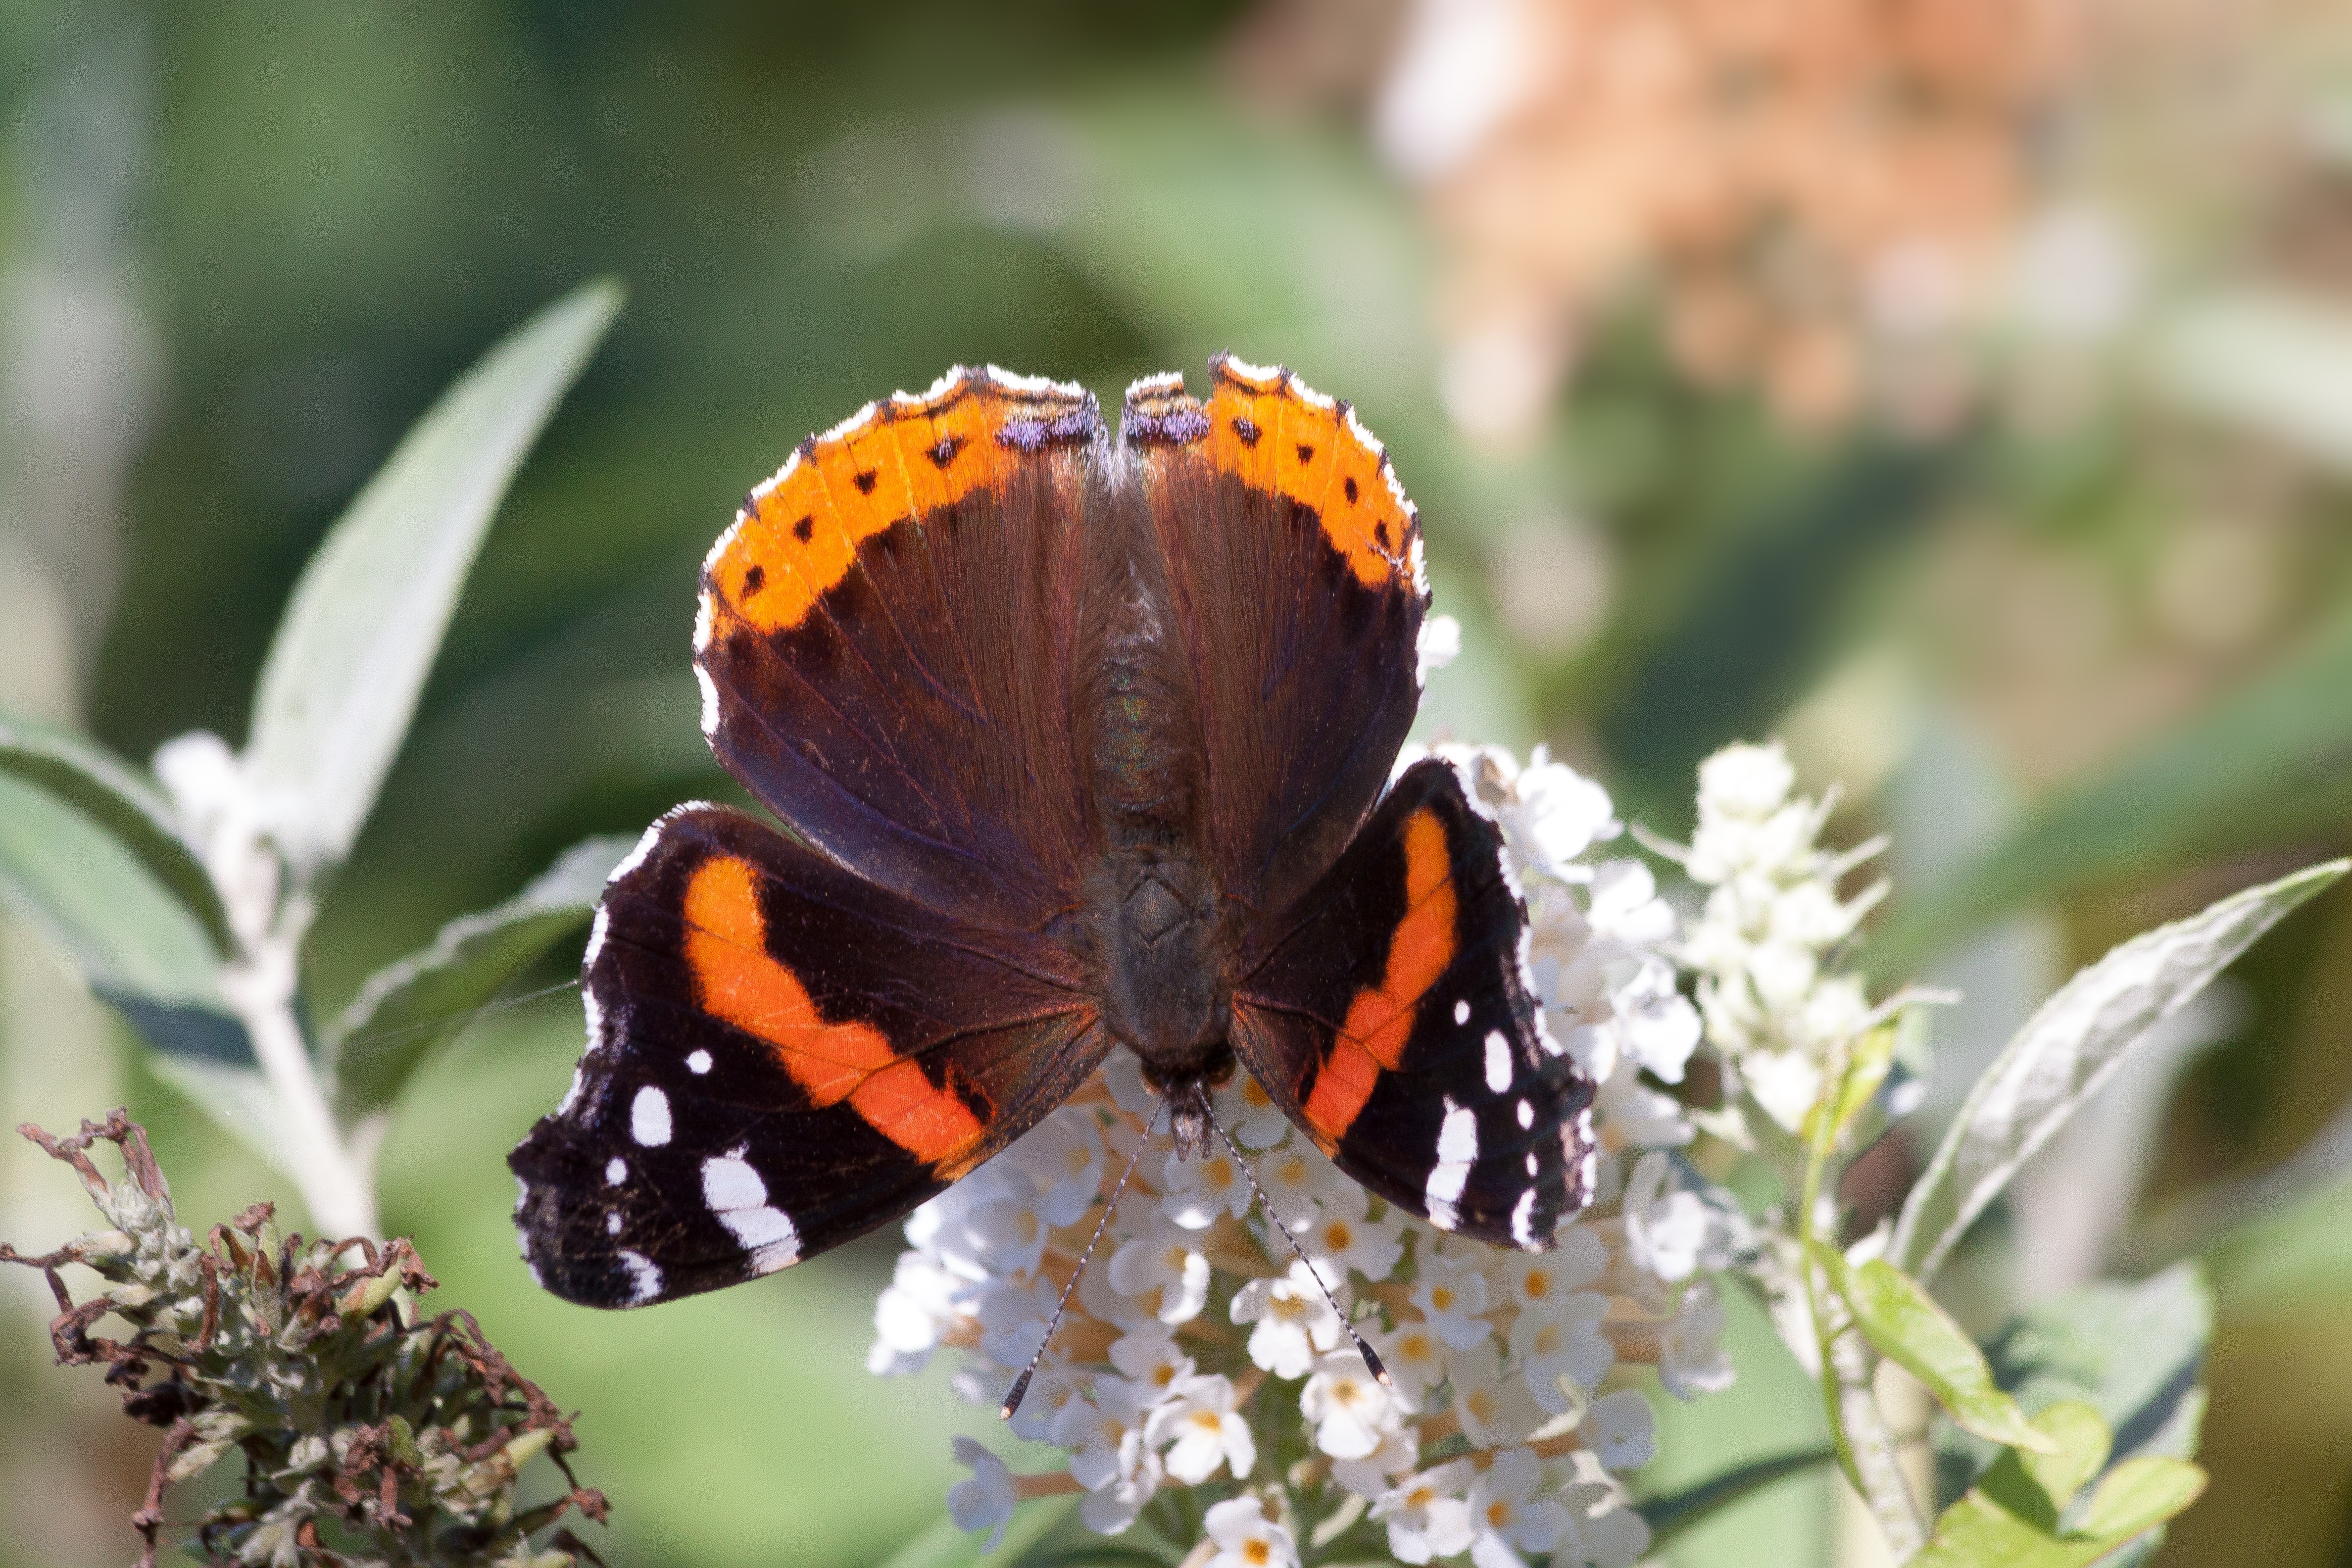
nature, white, flower, animal, wildlife, red, insect, macro, autumn, brown, botany, butterfly, black, colorful, flora, fauna, invertebrate, close up, monarch butterfly, shimmer, nectar, admiral, macro photography, arthropod, summer lilac, edelfalter, pollinator, vanessa atalanta, patch butterflies, moths and butterflies